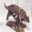
Label: dinosaur